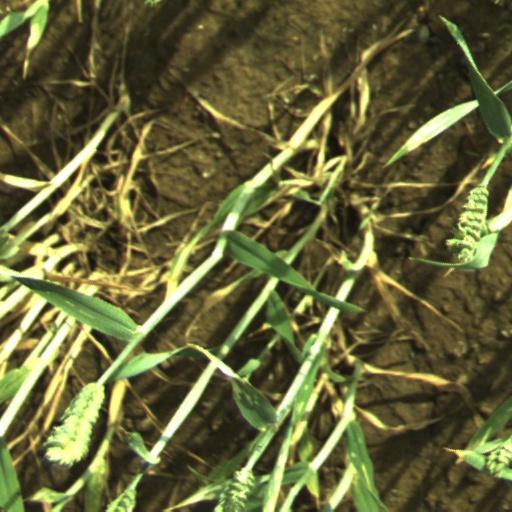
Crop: wheat